Gunvor Galtung Haavik

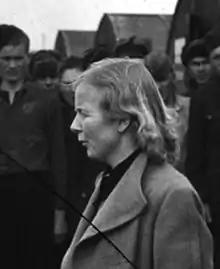
Gunvor Galtung Haavik in 1945.

Gunvor Galtung Haavik (7 October 1912 – 5 August 1977) was a Norwegian employee of the Norwegian Ministry of Foreign Affairs and a suspected spy.